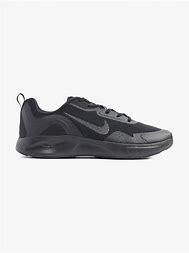
Brand: Nike
Model: Wearallday